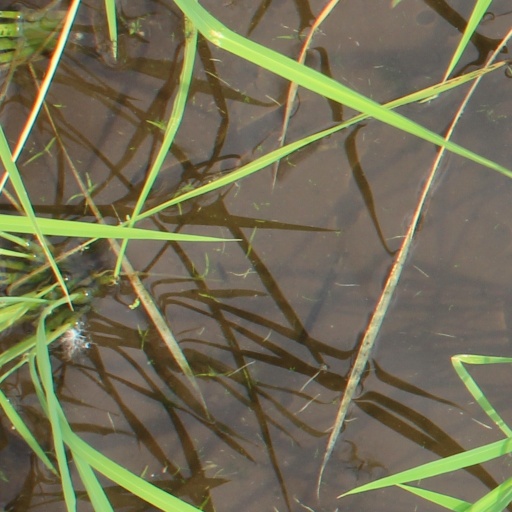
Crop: rice